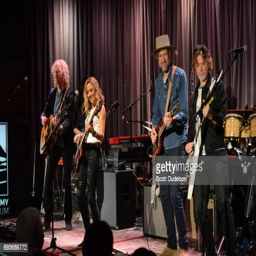
hard rock artist and bassist perform onstage